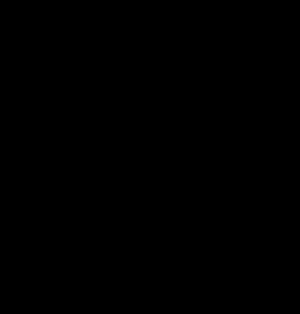
Un amplificateur opérationnel est un amplificateur différentiel : c'est un amplificateur électronique qui amplifie une différence de potentiel électrique présente à ses entrées. Initialement, les AOP ont été conçus pour effectuer des opérations mathématiques dans les calculateurs analogiques : ils permettaient d'implémenter facilement les opérations mathématiques de base comme l'addition, la soustraction, l'intégration, la dérivation et d'autres. Par la suite, l'amplificateur opérationnel est utilisé dans bien d'autres applications comme la commande de moteurs, la régulation de tension, les sources de courants ou encore les oscillateurs.